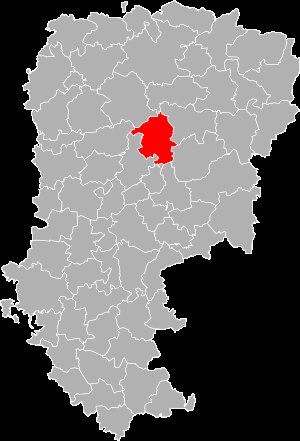
Le canton de Crécy-sur-Serre est une ancienne division administrative française située dans le département de l'Aisne et la région Picardie.